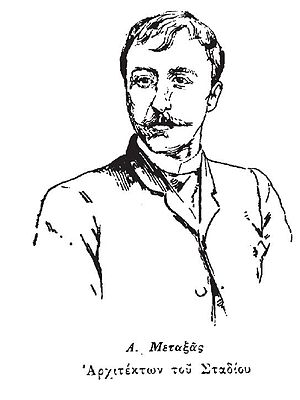
Anastasios Metaxas
Anastasios Metaxas var en græsk arkitekt og sportsskytte.